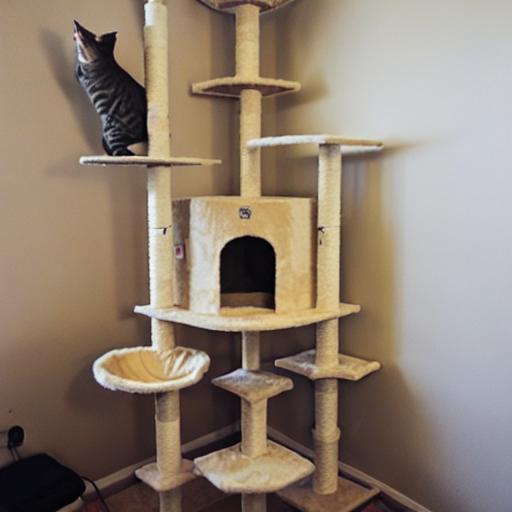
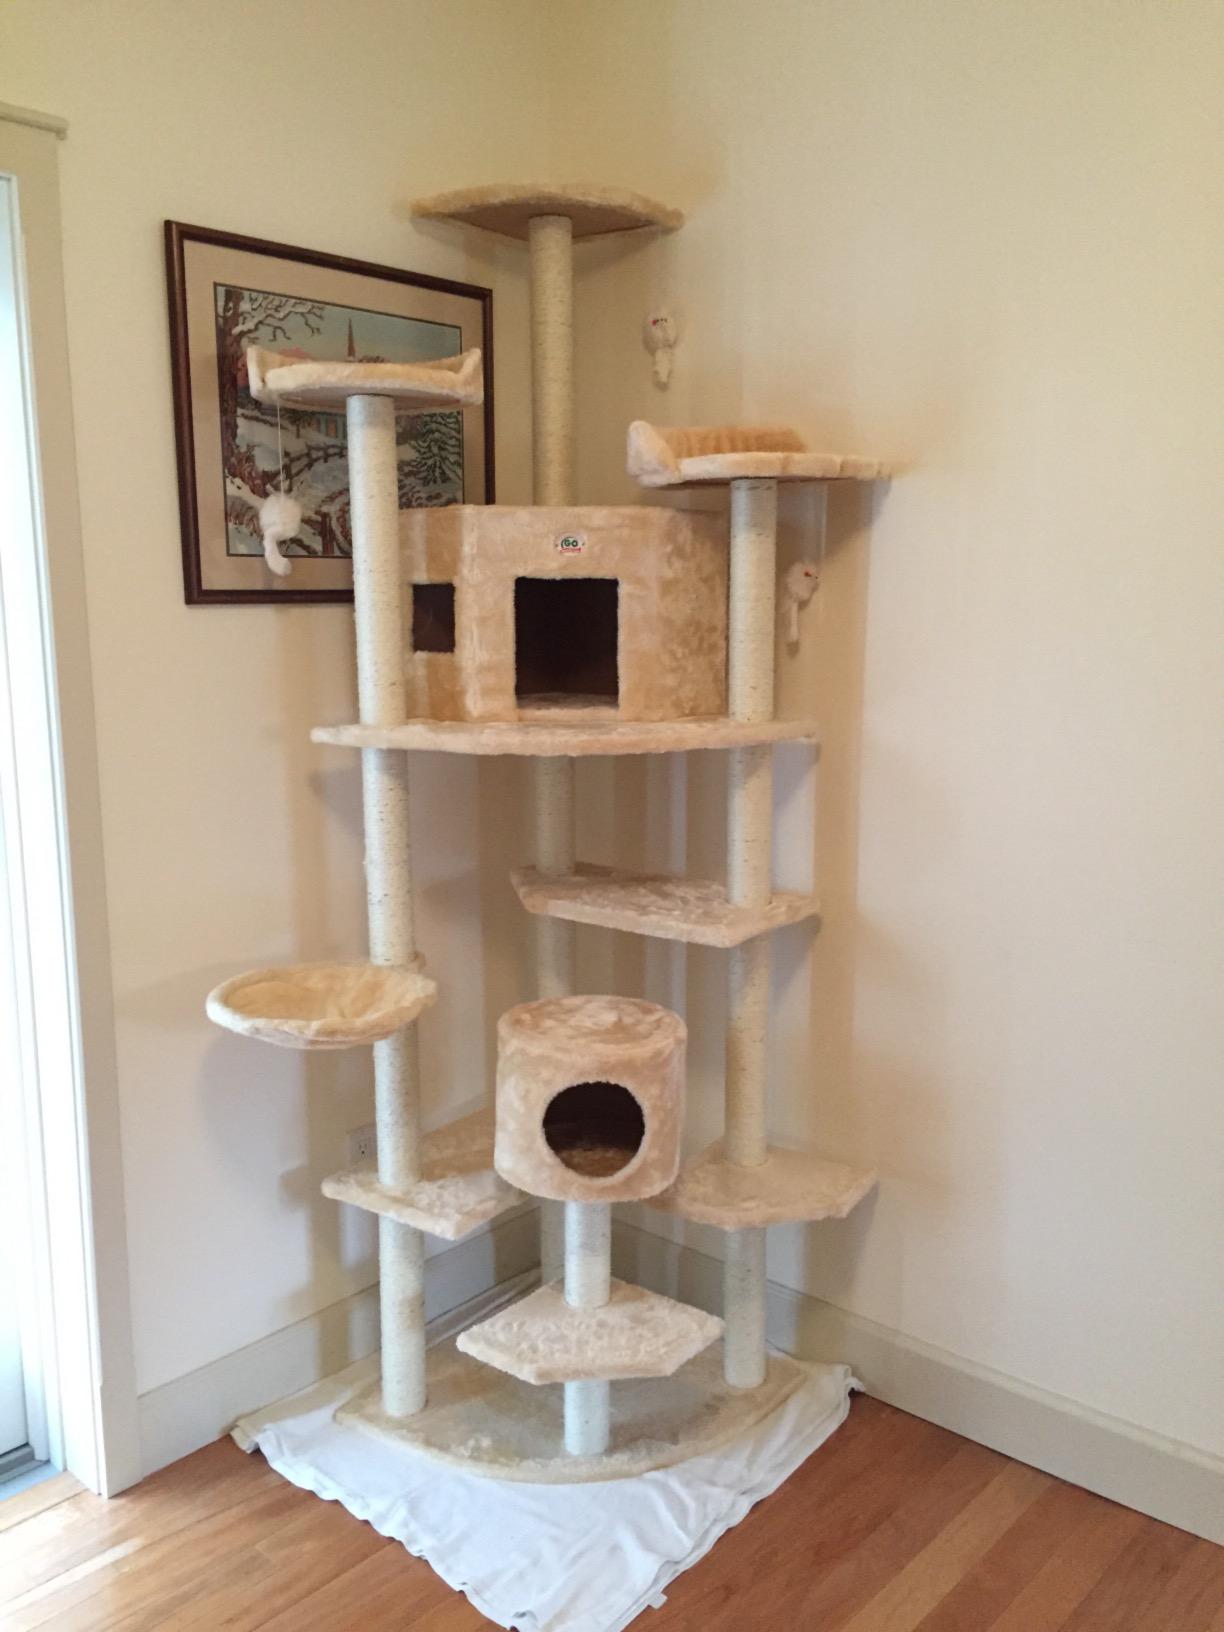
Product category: items_cat tree
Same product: no